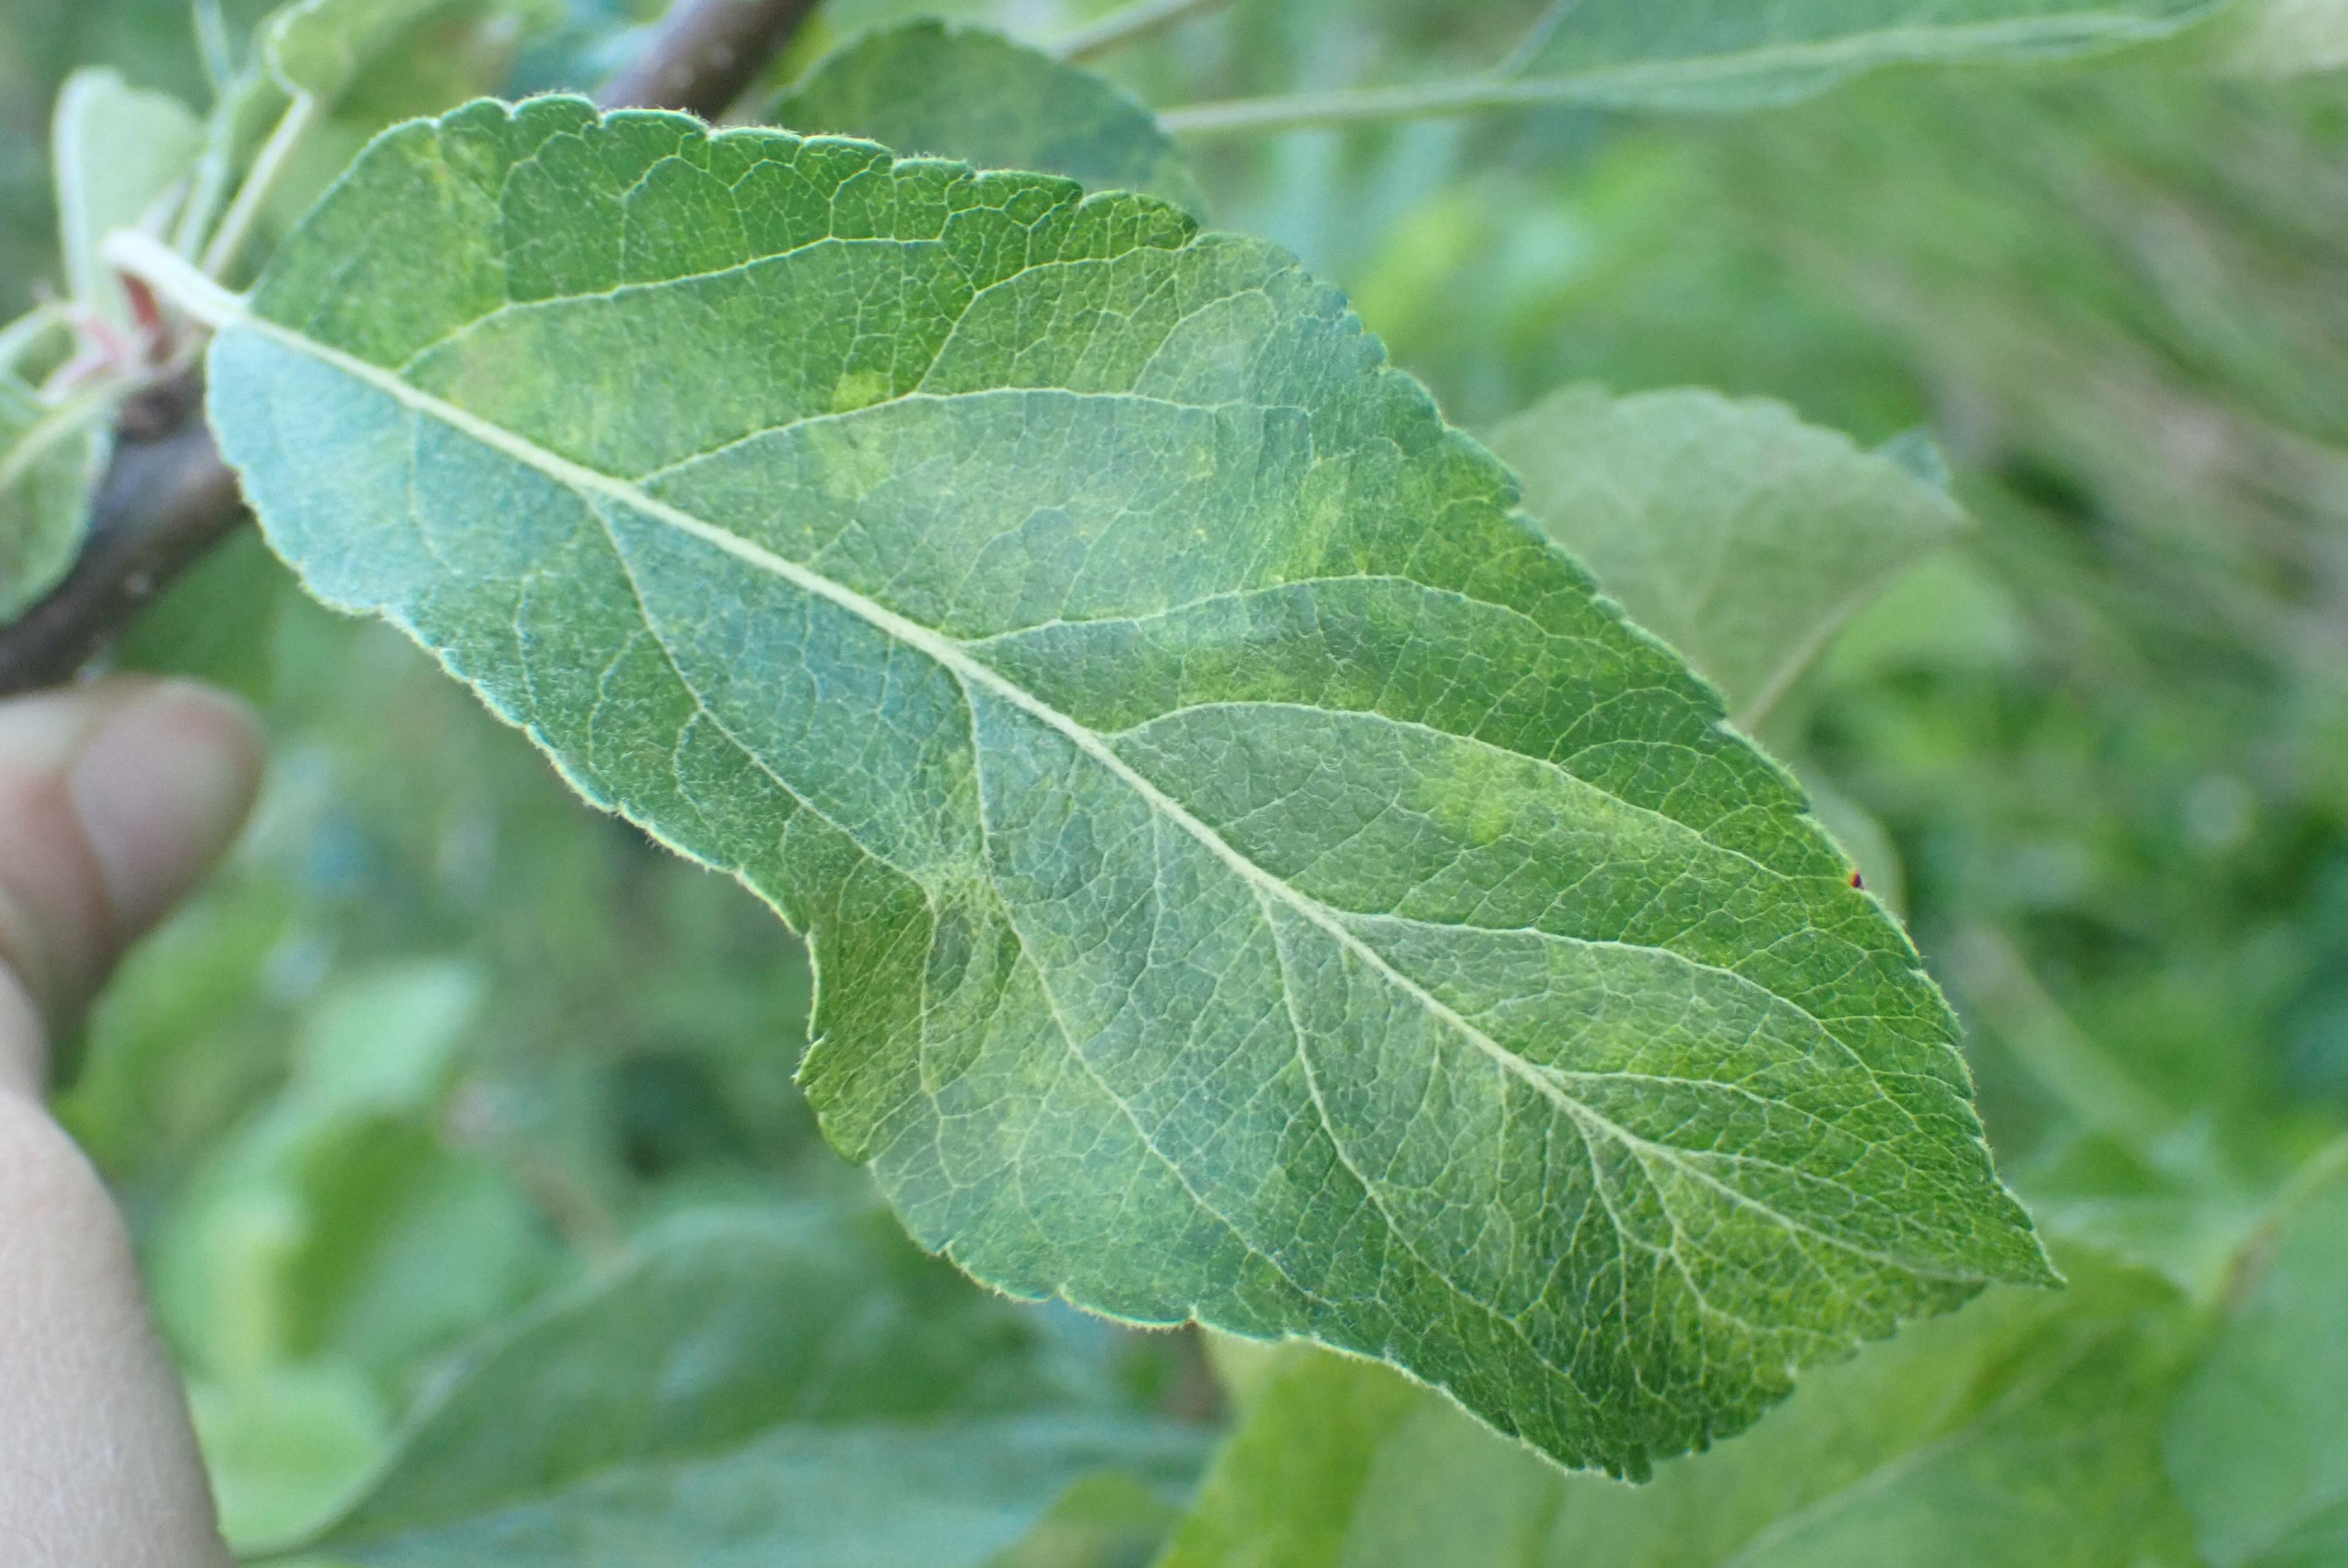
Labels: scab